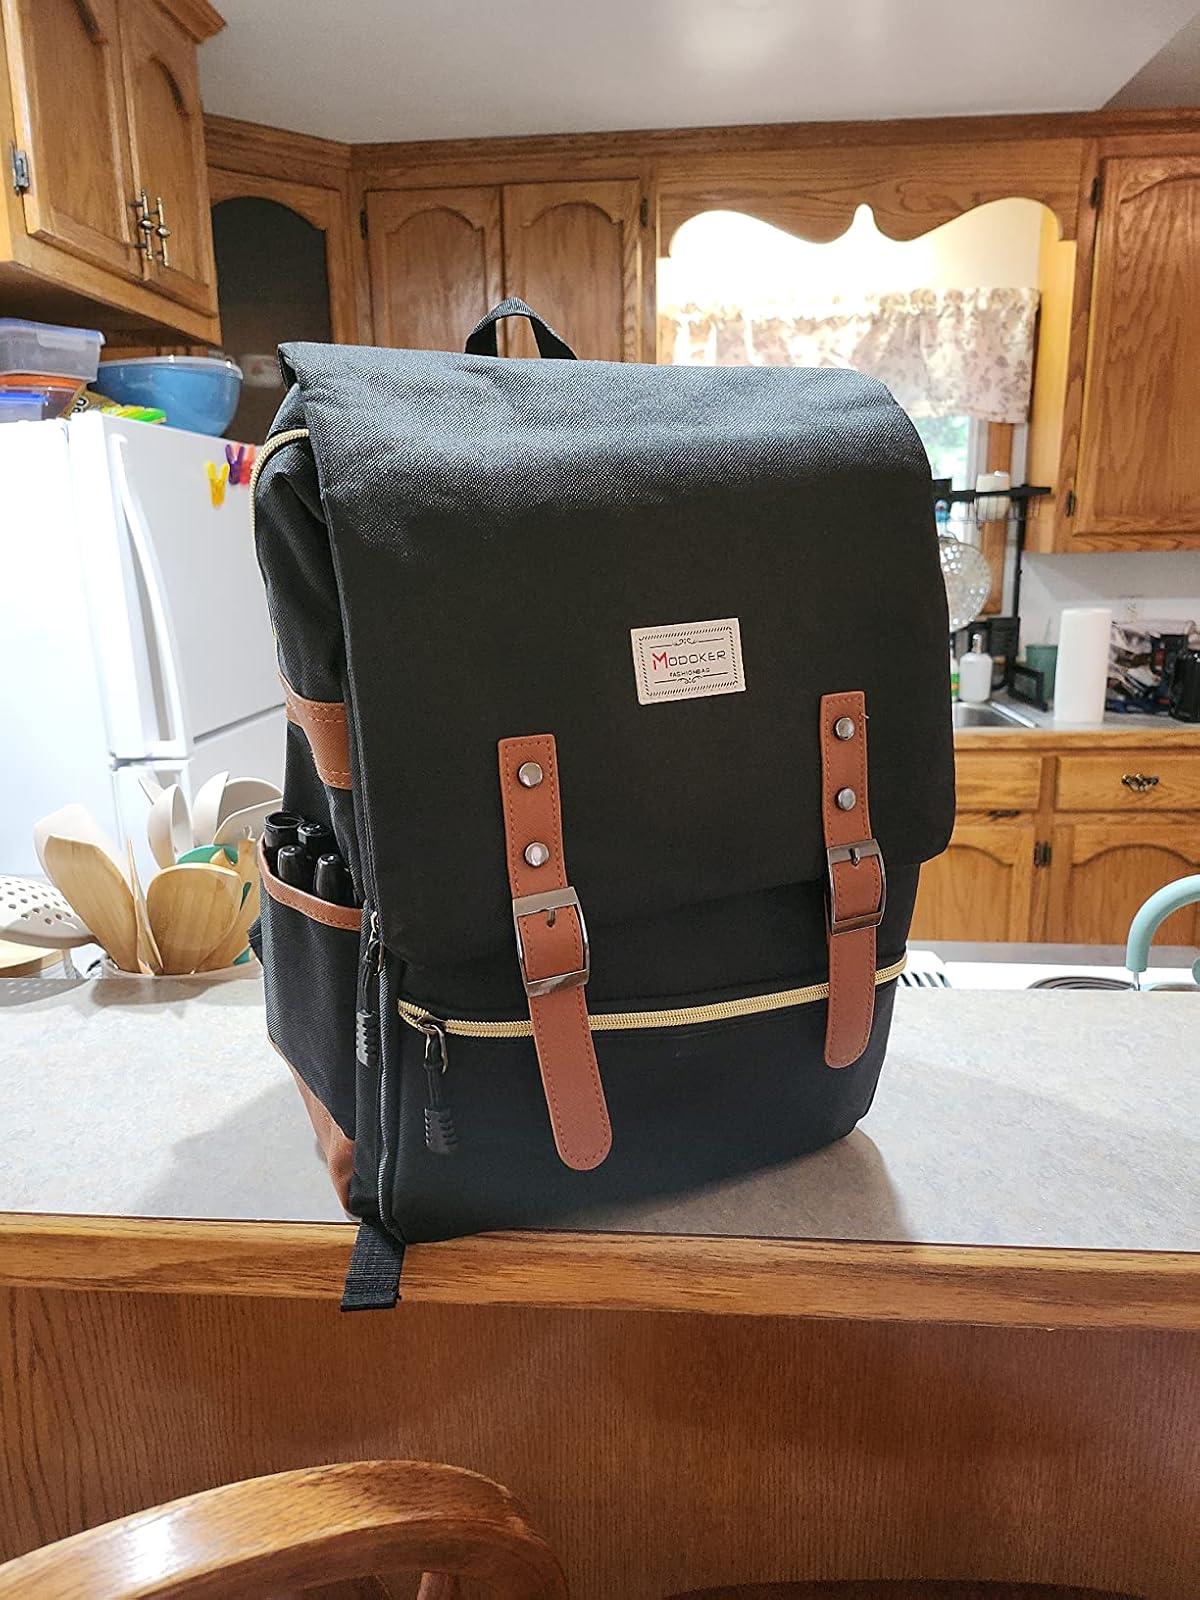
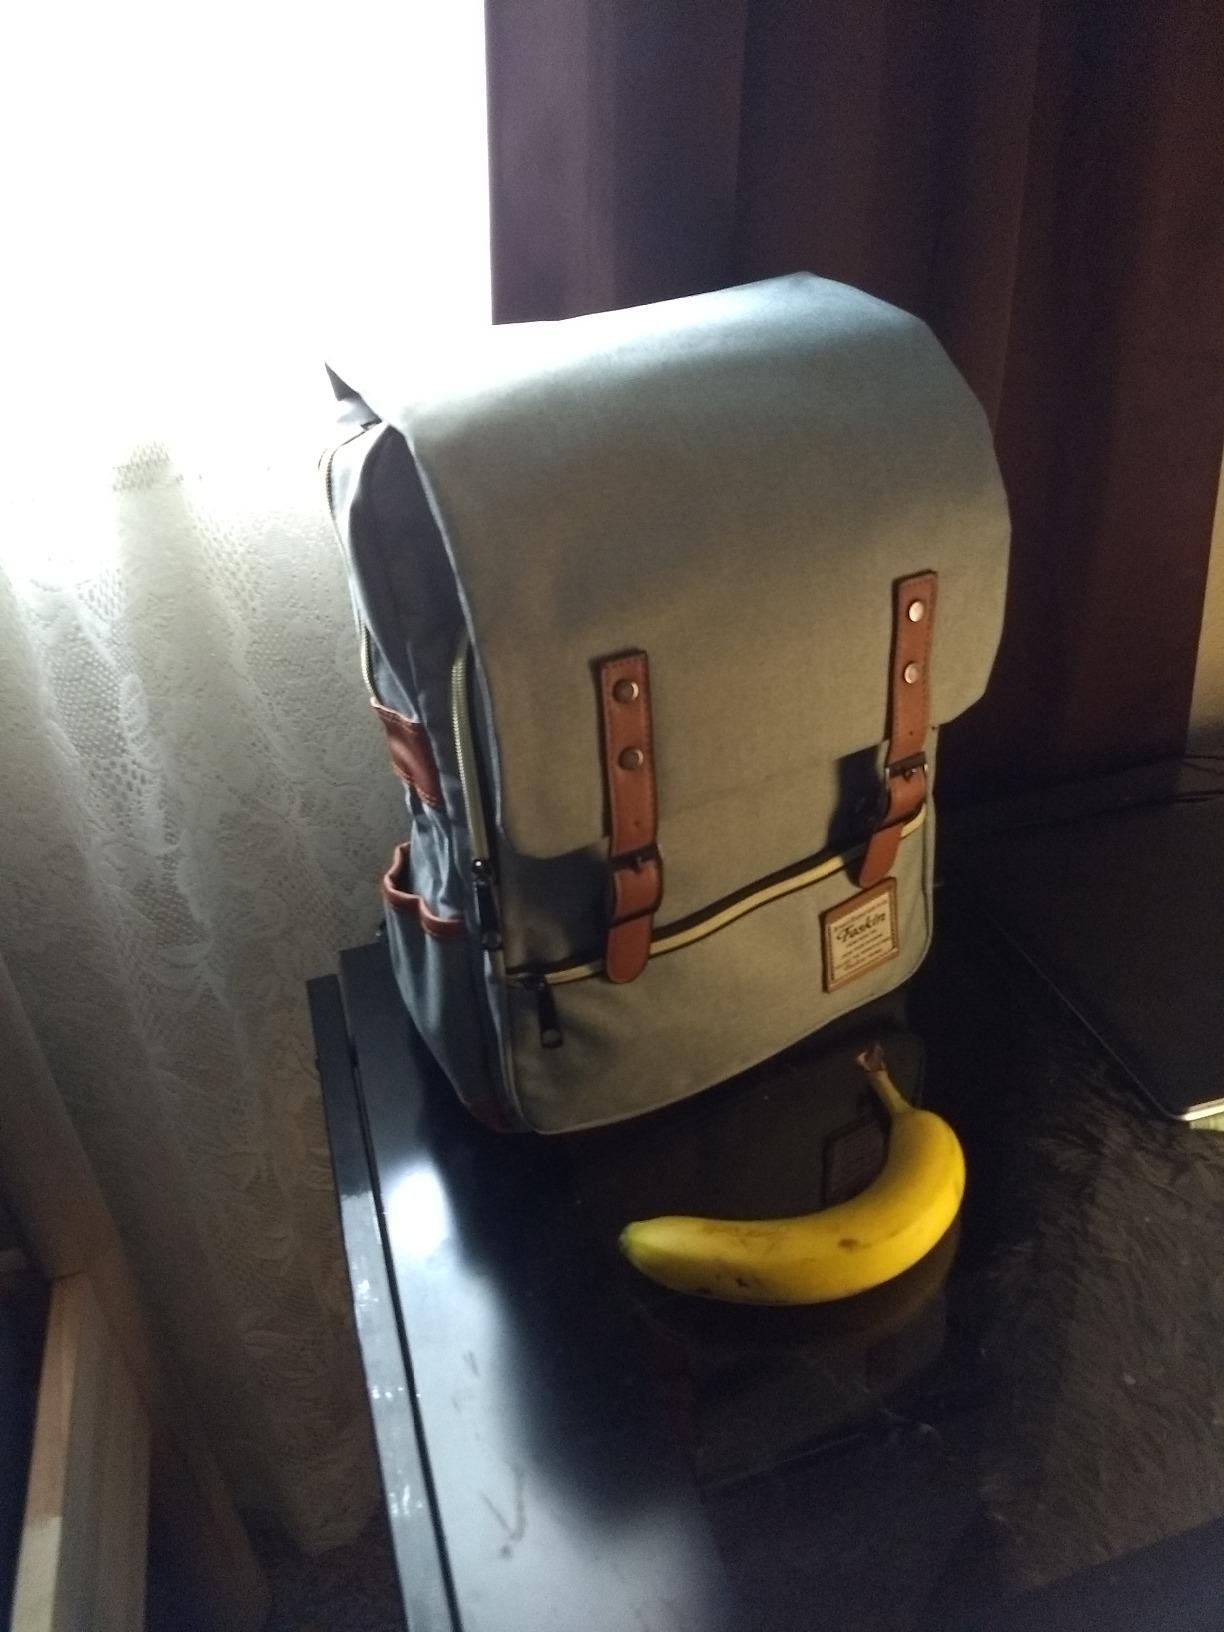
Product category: bag
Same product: no